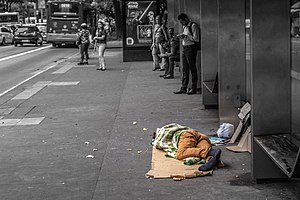
Hjemløs / Antal / Danmark
Hjemløs sover på gaden i São Paulo.
Hjemløs, en betegnelse for en borger uden en fast bolig, bopæl. Der skelnes mellem hjemløse og nomadekulturer, hvor en fast bolig ikke er normen. Hjemløshed er mest almindeligt i storbyer og disses forstæder.